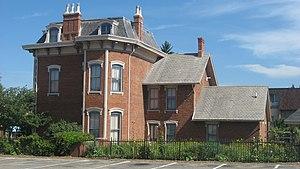
La ville américaine d’Anderson est le siège du comté de Madison, dans l’Indiana. Sa population s’élevait à 56 129 habitants en 2010, alors qu’elle en comptait quelque 70 000 en 1970.